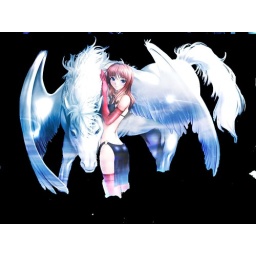
blue pegasus and girl in short skirt